Women's Candidates Tournament 2024

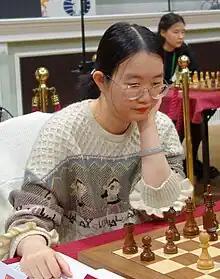
Tan Zhongyi, the winner of the tournament, advanced to the Women's World Chess Championship 2025 match.

The FIDE Women's Candidates Tournament 2024 was an eight-player chess tournament held to determine the challenger for the Women's World Chess Championship 2025. It was held from 3 April to 22 April 2024 in Toronto, Canada, alongside the Candidates Tournament 2024.